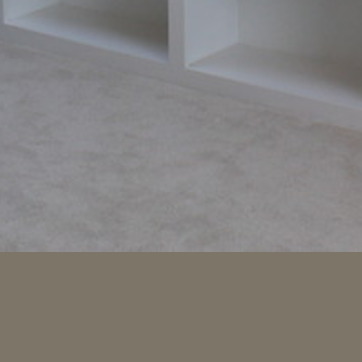
Material: carpet